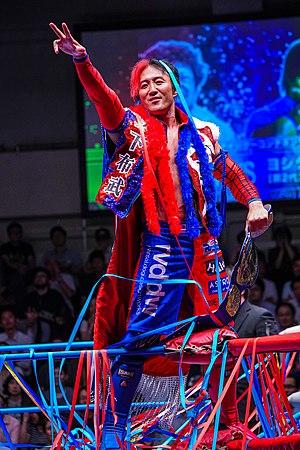
Naofumi Yamamoto est un catcheur japonais. Il est connu pour avoir travaillé à la World Wrestling Entertainment sous le nom de Yoshi Tatsu.